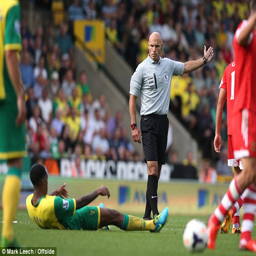
making the call : referee awards a free kick